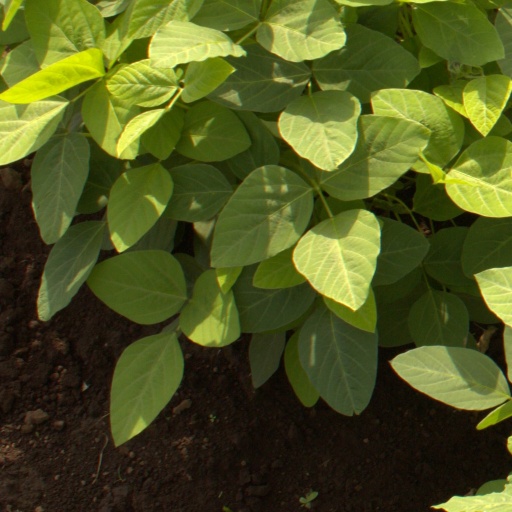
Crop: soybean